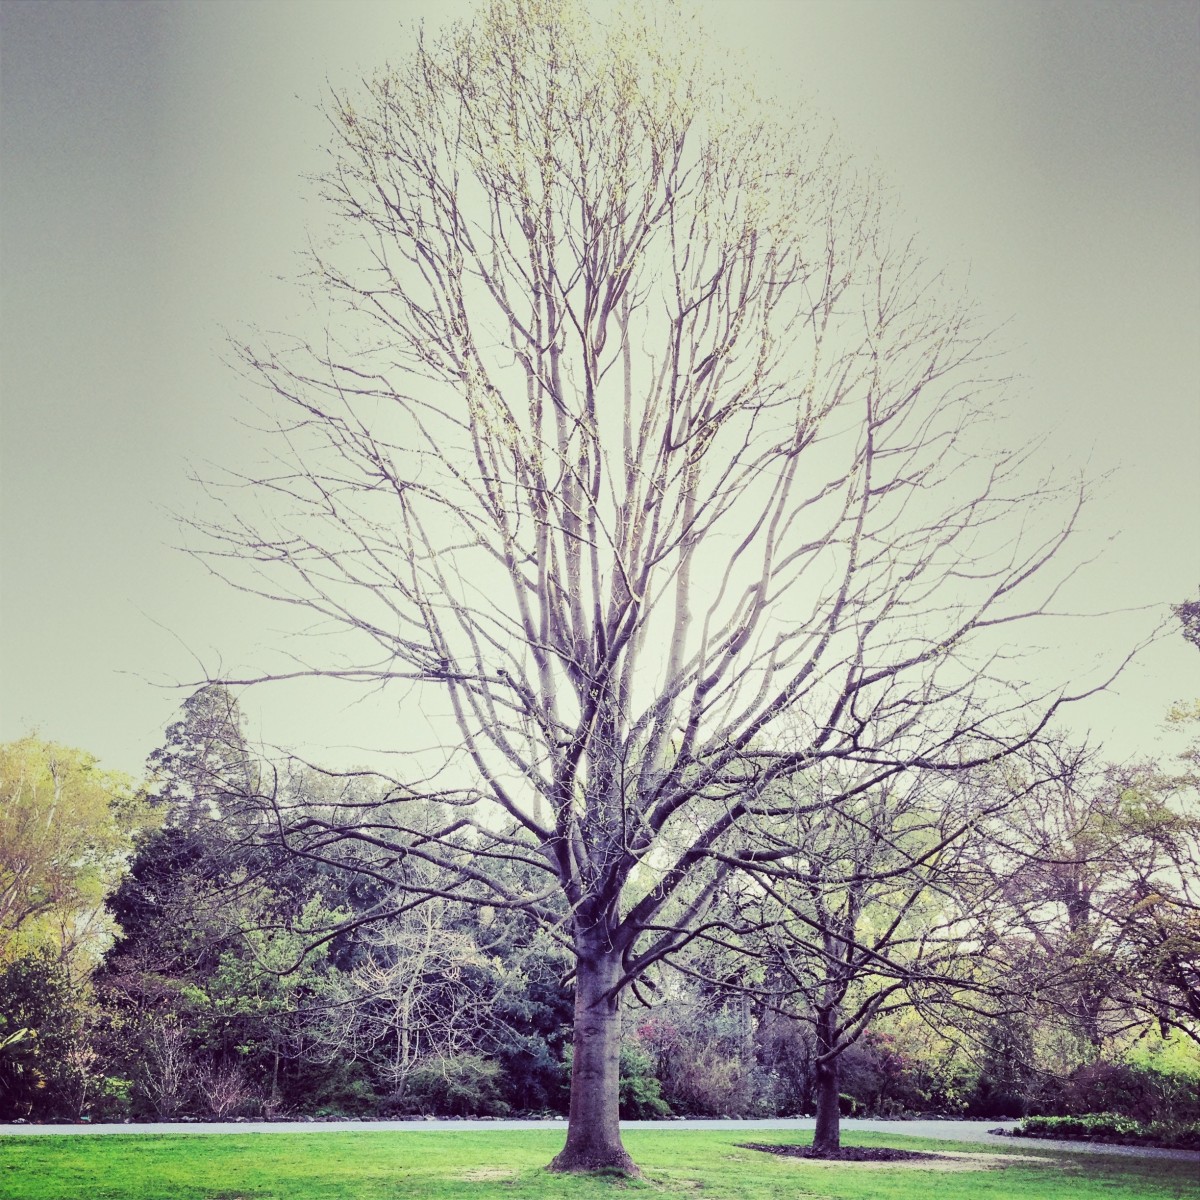
Tags: nature, grass, branch, sky, morning, leaf, flower